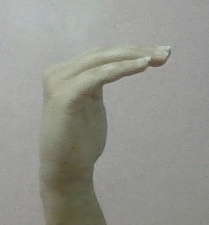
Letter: haa